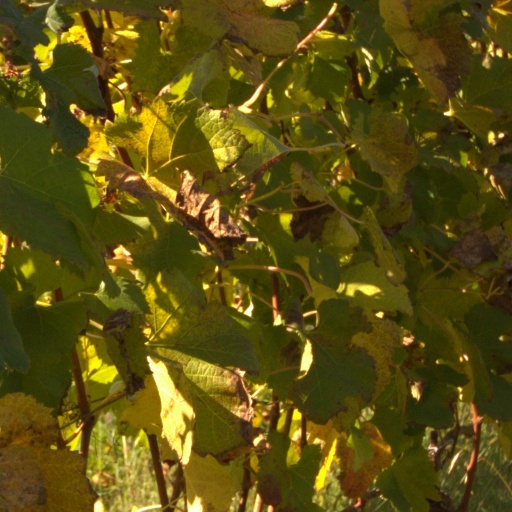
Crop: grape